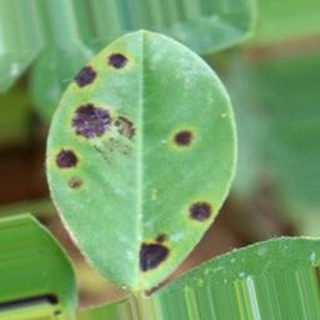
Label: groundnut_late_leaf_spot